241st Rifle Division

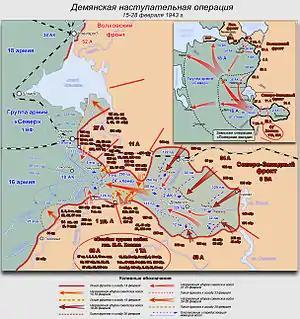
Soviet positions at Demyansk, spring 1943. The 241st was in the 53rd Army sector southeast of Demyansk.

The German attempt to relieve the pocket, Operation Brückenschlag, began on March 21 but the linkup with the besieged grouping was not achieved until April 21. The so-called "Ramushevo corridor" was less than 4km wide and often under Soviet artillery fire so II Corps was still heavily dependent on air supply. During April the 241st was reassigned to 53rd Army. Chernyakhovskii had already taken over the 18th Tank Corps when he left the 241st on June 24; he was replaced two days later by his chief of staff, Col. Pavel Grigorevich Arabei. Chernyakhovskii would go on to command 60th Army and 3rd Belorussian Front, being promoted to the rank of army general and being twice made a Hero of the Soviet Union before being mortally wounded in East Prussia in February 1945. Arabei would be promoted to major general on September 15, 1943. From May to October Northwestern Front made several attempts to sever the corridor. German engineers turned the area into a fortified zone, complete with deep barbed wire obstacles and extensive minefields. 11th Army was on the north side of the corridor while 1st Shock Army held the south side; 34th and 53rd Armies covered the remainder of the salient.